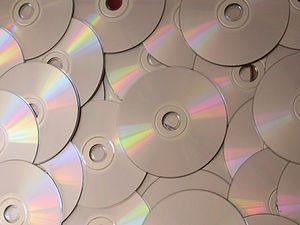
Photo prise le 01/10/06. Je suis l'auteur de la photo. Nicosmos
Dans les domaines de l'informatique, de l'audio et de la vidéo, un disque optique est un disque plat servant de support de stockage amovible. Un disque optique est habituellement constitué de polycarbonate.
Un CD, ou disque compact, est un disque optique utilisé pour stocker des données sous forme numérique.